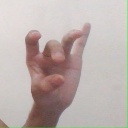
अक्षर: ओ